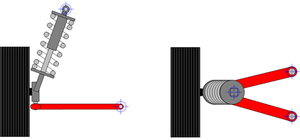
Dessin technique de suspension de type MacPherson, créé pour Wikipedia. Mai 2005 Guillaume Chane Sha Lin
Les suspensions d'un véhicule sont les éléments permettant de relier les masses non suspendues aux masses suspendues.